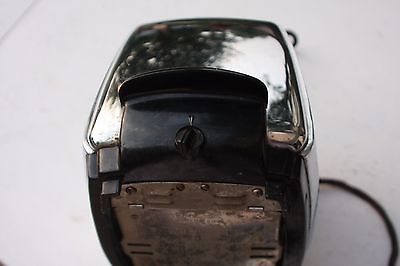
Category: toaster